Ta-wer

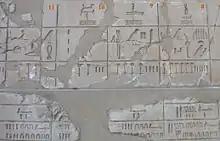
The Ta-wer nome on the White Chapel of Senusret I (right)

Ta-wer ("the great land") was the 8th Upper Egyptian ancient nome. Its capital was Thinis, and another important town was Abydos. The exact borders of the nome are not known for sure, but the southern border might have been near Abu Tesht (ancient "Pi-djodj"). The Northern border was most likely North of Hagarsa where there are Old Kingdom tombs connected with the 8th nome.